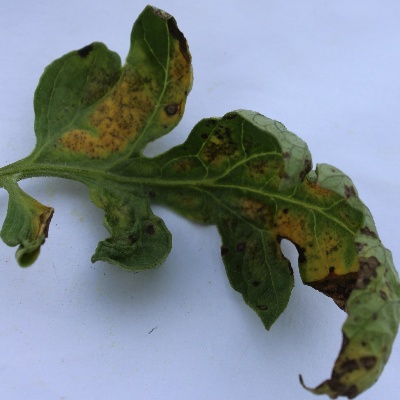
Crop: Tomato
Condition: leaf curl